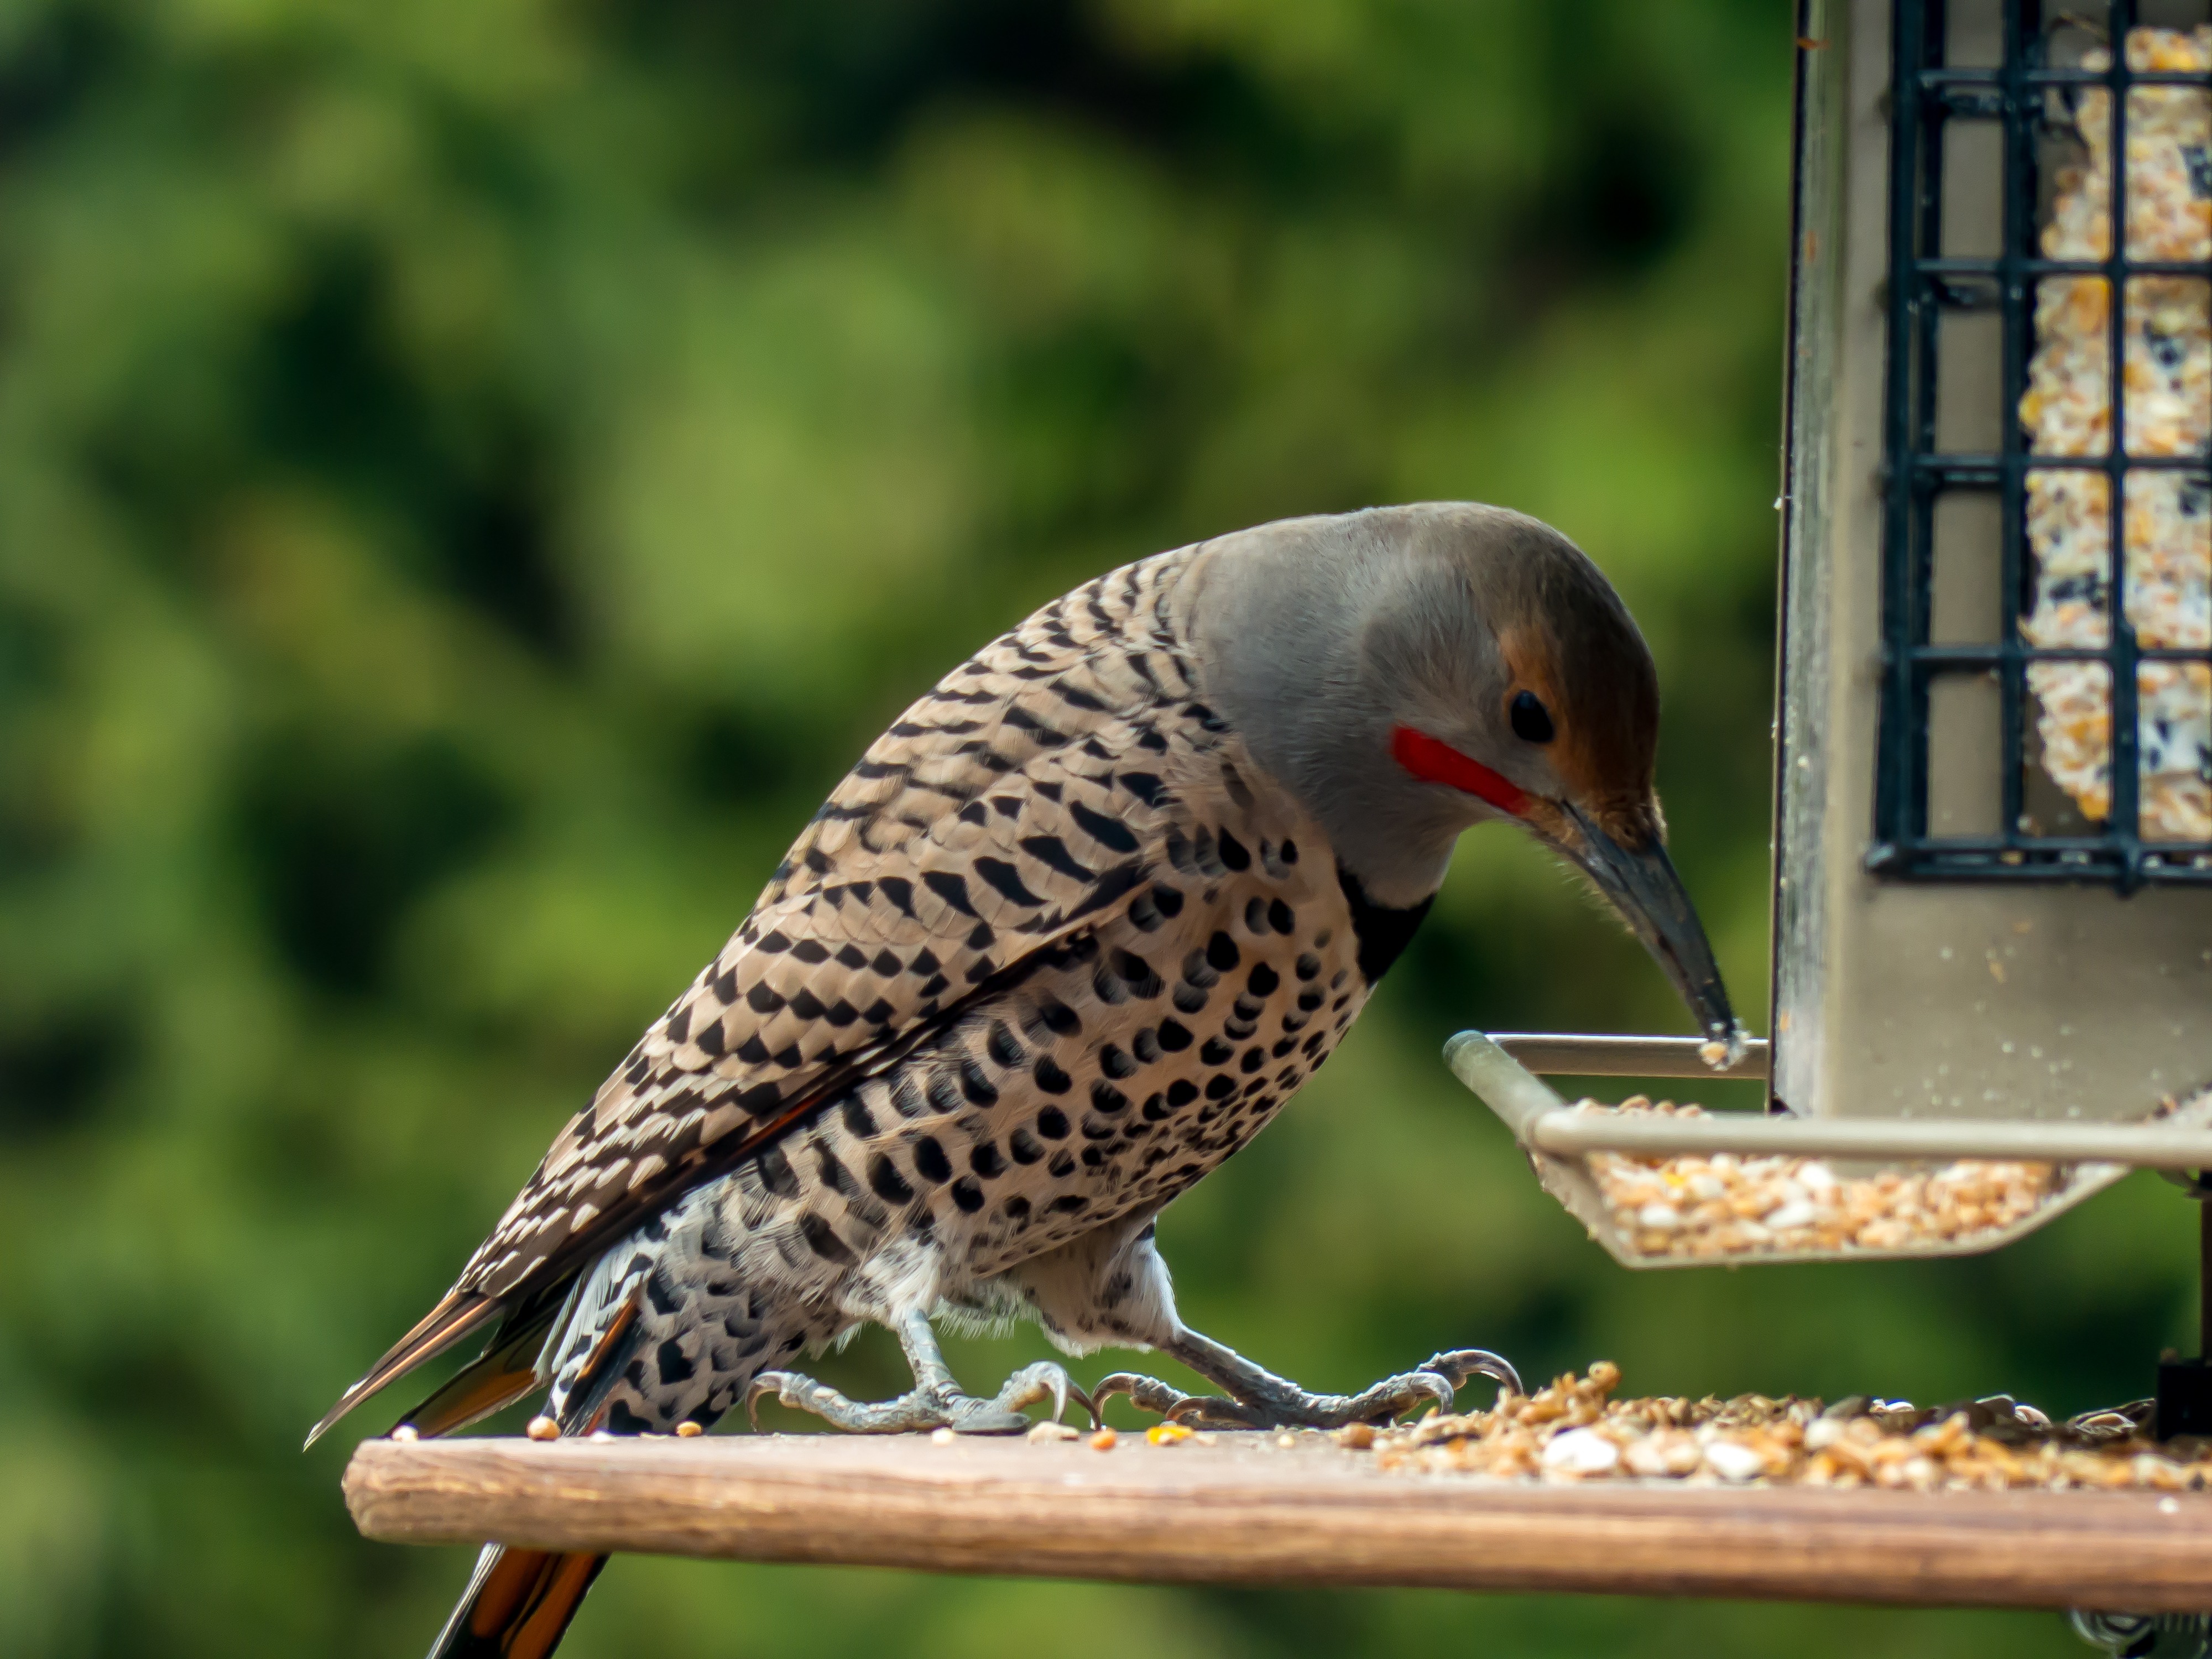
nature, outdoor, wilderness, branch, bird, animal, fly, wildlife, wild, beak, mammal, freedom, feather, avian, fauna, majestic, wings, vertebrate, creature, finch, falcon, woodpecker, perching bird, northern flicker